Tottenville station

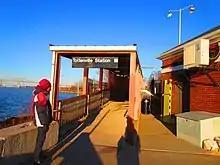
View of the ramp entrance from Bentley Street

The south end is ADA-accessible via a ramp to Bentley Street and a tiny parking area. The 1930s head house is used by SIRTOA employees only. The roadway leads to the end of Arthur Kill Road. The north end is accessible via passageway and overpass, south to Main Street, and north to Ellis Street.